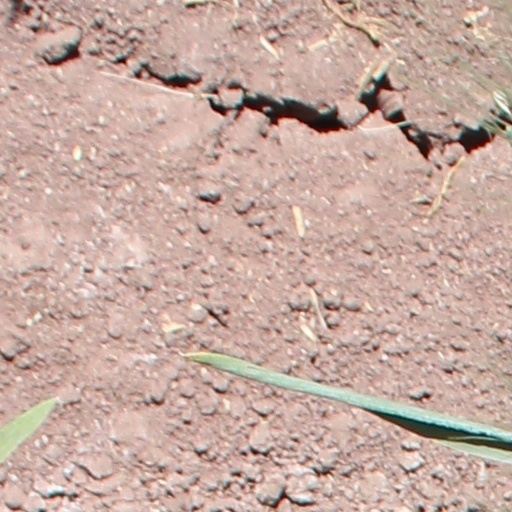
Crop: wheat